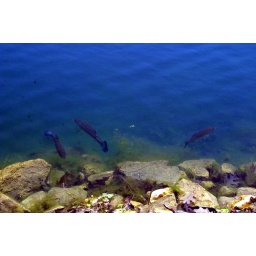
These fish live in speed lake